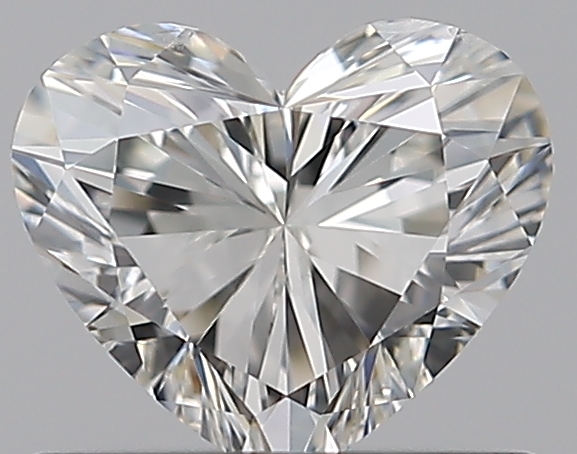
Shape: heart
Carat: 0.7
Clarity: SI2
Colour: H
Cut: VG
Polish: EX
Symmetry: EX
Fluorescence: F
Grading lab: GIA
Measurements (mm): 5.36 x 6.25 x 3.75